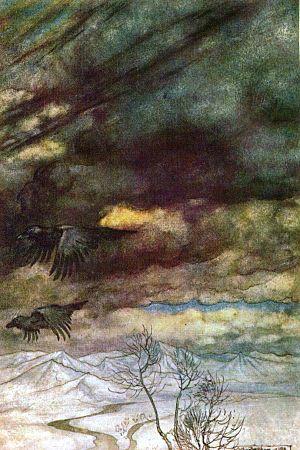
Le Voyage de Siegfried sur le Rhin, est le terme populaire pour désigner l'interlude orchestral séparant le prologue de l'Acte I du Crépuscule des dieux composé par Richard Wagner. C'est l'un des airs de Wagner des plus populaires, il est fréquemment repris en version concert en plus des nombreuses interprétations de l'opéra. Il fut joué pour la première fois lors de la création de Götterdämmerung, troisième et dernière journée de la tétralogie Der Ring des Nibelungen, le 17 août 1876.